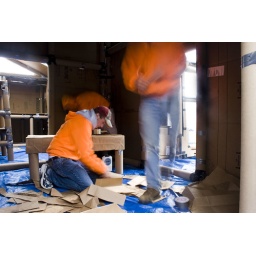
Team members bustle around Brad Kruse, senior, as he cuts apart paper bags to cover a cardboard table.